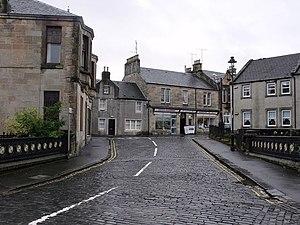
Kilsyth est une ville d'Écosse. Elle se situe à une vingtaine de kilomètres au nord de Glasgow.